Chinese space program

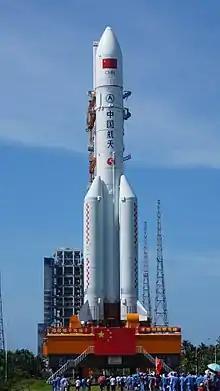
Long March 5 carrier rocket at Wenchang Space Launch Site

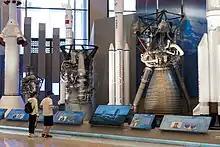
YF-100 (middle) and YF-77 (right) are two of the engines powering the new generation of Long March rockets

While China was making remarkable progress in all areas above, the Long March rockets, the absolute foundation of Chinese space program, were also experiencing a crucial revolution. Ever since 1970s, the Long March rocket family had been using dinitrogen tetroxide and UDMH as propellant for liquid engines. Although this hypergolic propellant is simple, cheap and reliable, its disadvantages, including toxicity, environmental damages, and low specific impulse, hindered Chinese carrier rockets from being competitive against other space powers since the mid-1980s. To get rid of such unsatisfying situation, China commenced the study of new propellant selection since the introduction of Project 863 in 1986. After an early study that lasted for over a decade, the development of a 120-ton rocket engine burning LOX and kerosene in staged combustion cycle were formally approved in 2000. Despite setbacks like engine explosions during initial firing tests, the development team still made breakthroughs in key technologies like superalloy production and engine ignition and completed its first long duration firing test in 2006. The engine, which was named YF-100, was eventually certified in 2012, and the first engine for actual flight was ready in 2014. On September 20, 2015, the Long March 6, a small rocket using one YF-100 engine on its first stage, successfully conducted its maiden flight. On June 25, 2016, the medium-lift Long March 7, which was equipped with six YF-100 engines, completed its maiden flight in full success, increasing the maximum LEO payload capacity by Chinese rockets to 13.5 tons. The successes of Long March 6 and 7 signified the introduction of the "new generation of Long March rockets" powered by clean and more efficient engines.